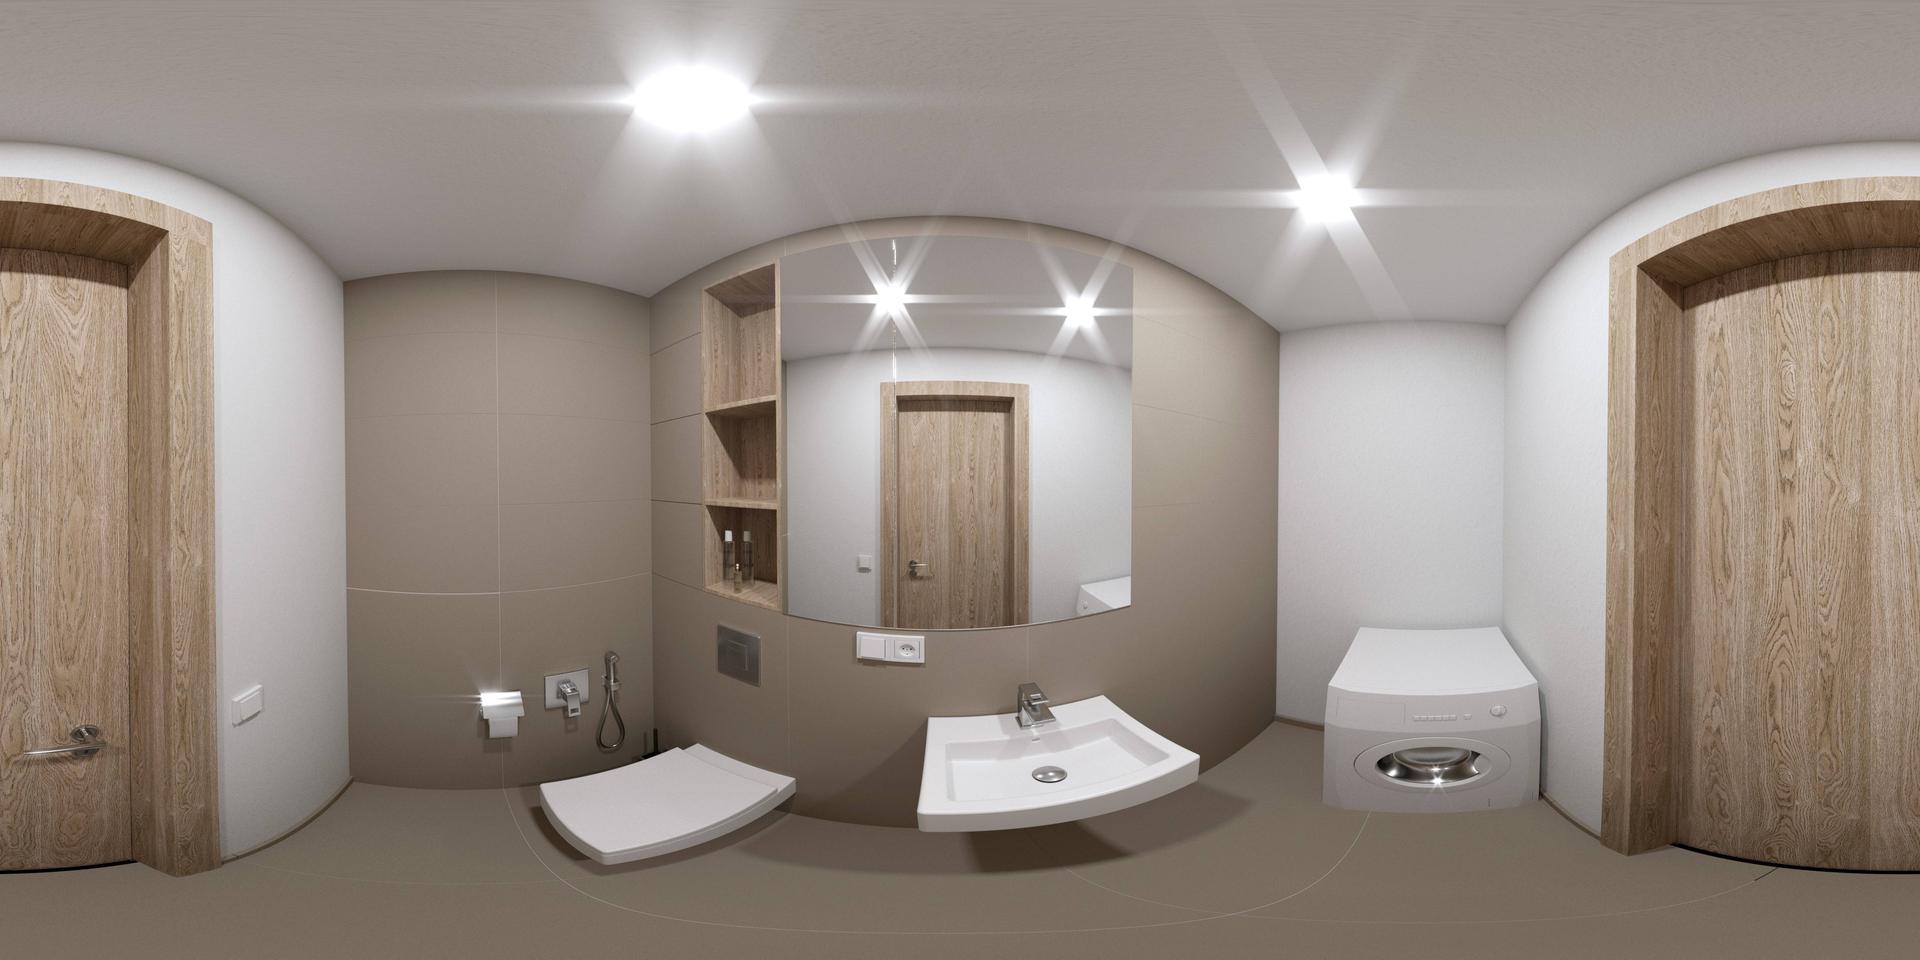
Referred object: the mirror above the sink

Referred object: look straight ahead at the sink

Referred object: the washing machine to the right of the sink